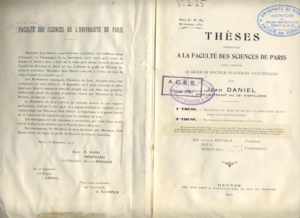
Préambule et page de titre de la Thèse de Doctorat de Jean Daniel
Lucien Louis Daniel, né le 1ᵉʳ novembre 1856 à La Dorée et mort le 26 décembre 1940, est un botaniste français qui a consacré ses recherches à l'étude de la greffe chez les végétaux, spécialiste des Chimères végétales, ou encore hybrides de greffe. Il est reconnu avec Ivan Mitchourine comme fondateur de la science des moyens de transformation dirigée des végétaux. Ses principaux ouvrages sont sur la pomologie, la question phylloxérique, le greffage et la crise viticole et les mystères de l'hérédité symbiotique. Il développa ses études des notions que l'on retrouve chez Ivan Mitchourine et Luther Burhank.